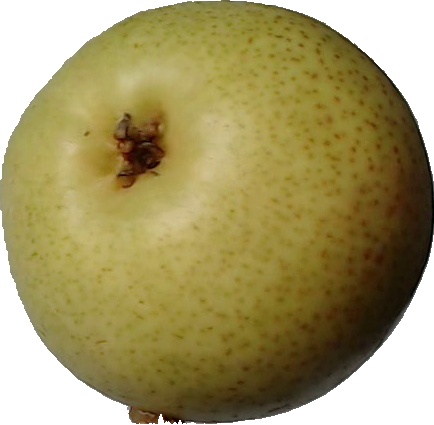
Label: pear_1